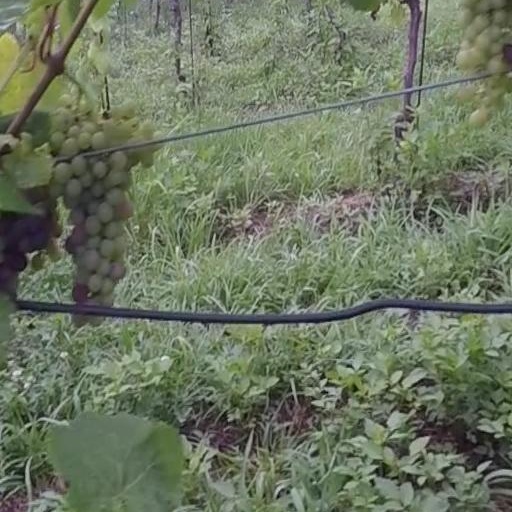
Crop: grape